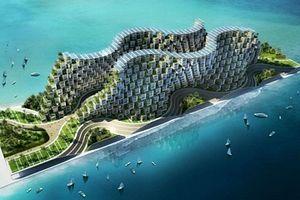
Vincent Callebaut, est né le 27 mai 1977 à La Louvière, est un architecte belge installé à Paris. Il s'est rendu célèbre par des projets d'écoquartiers à l'allure futuriste, qui intègrent tant les énergies renouvelables que l'agriculture urbaine.